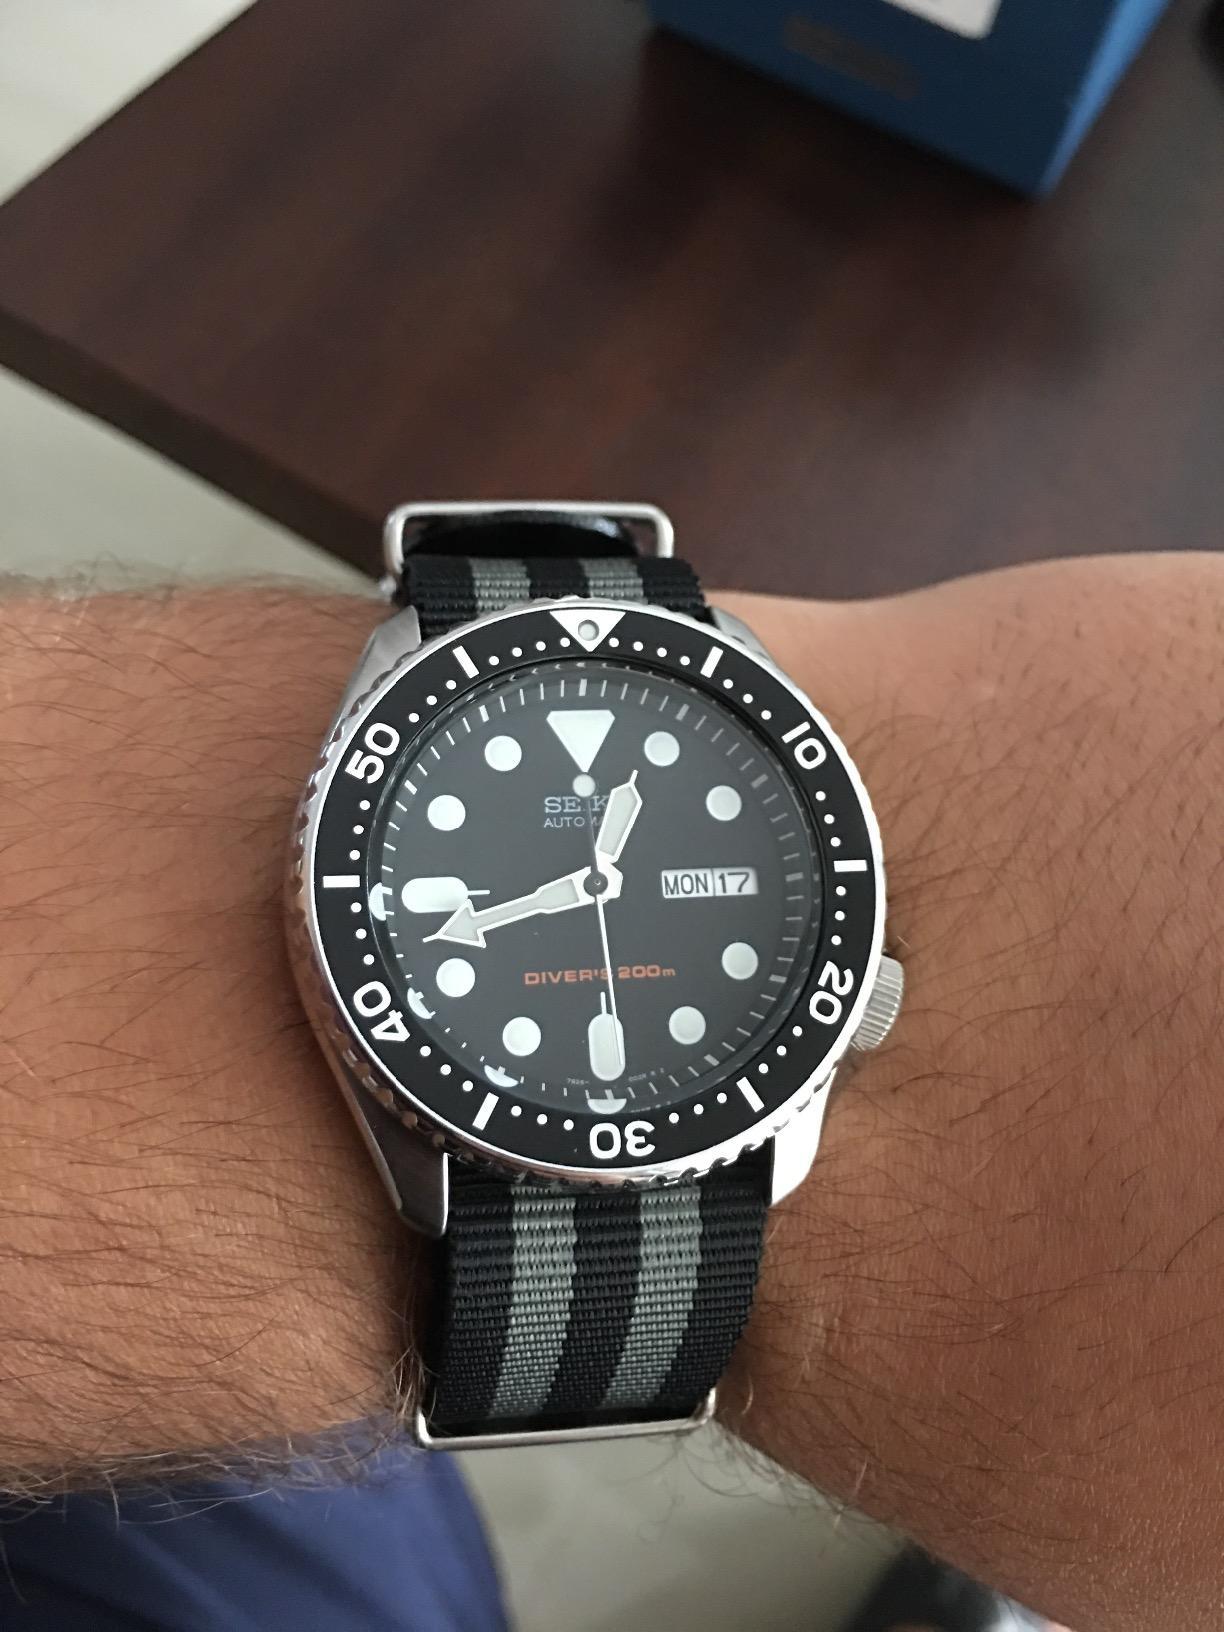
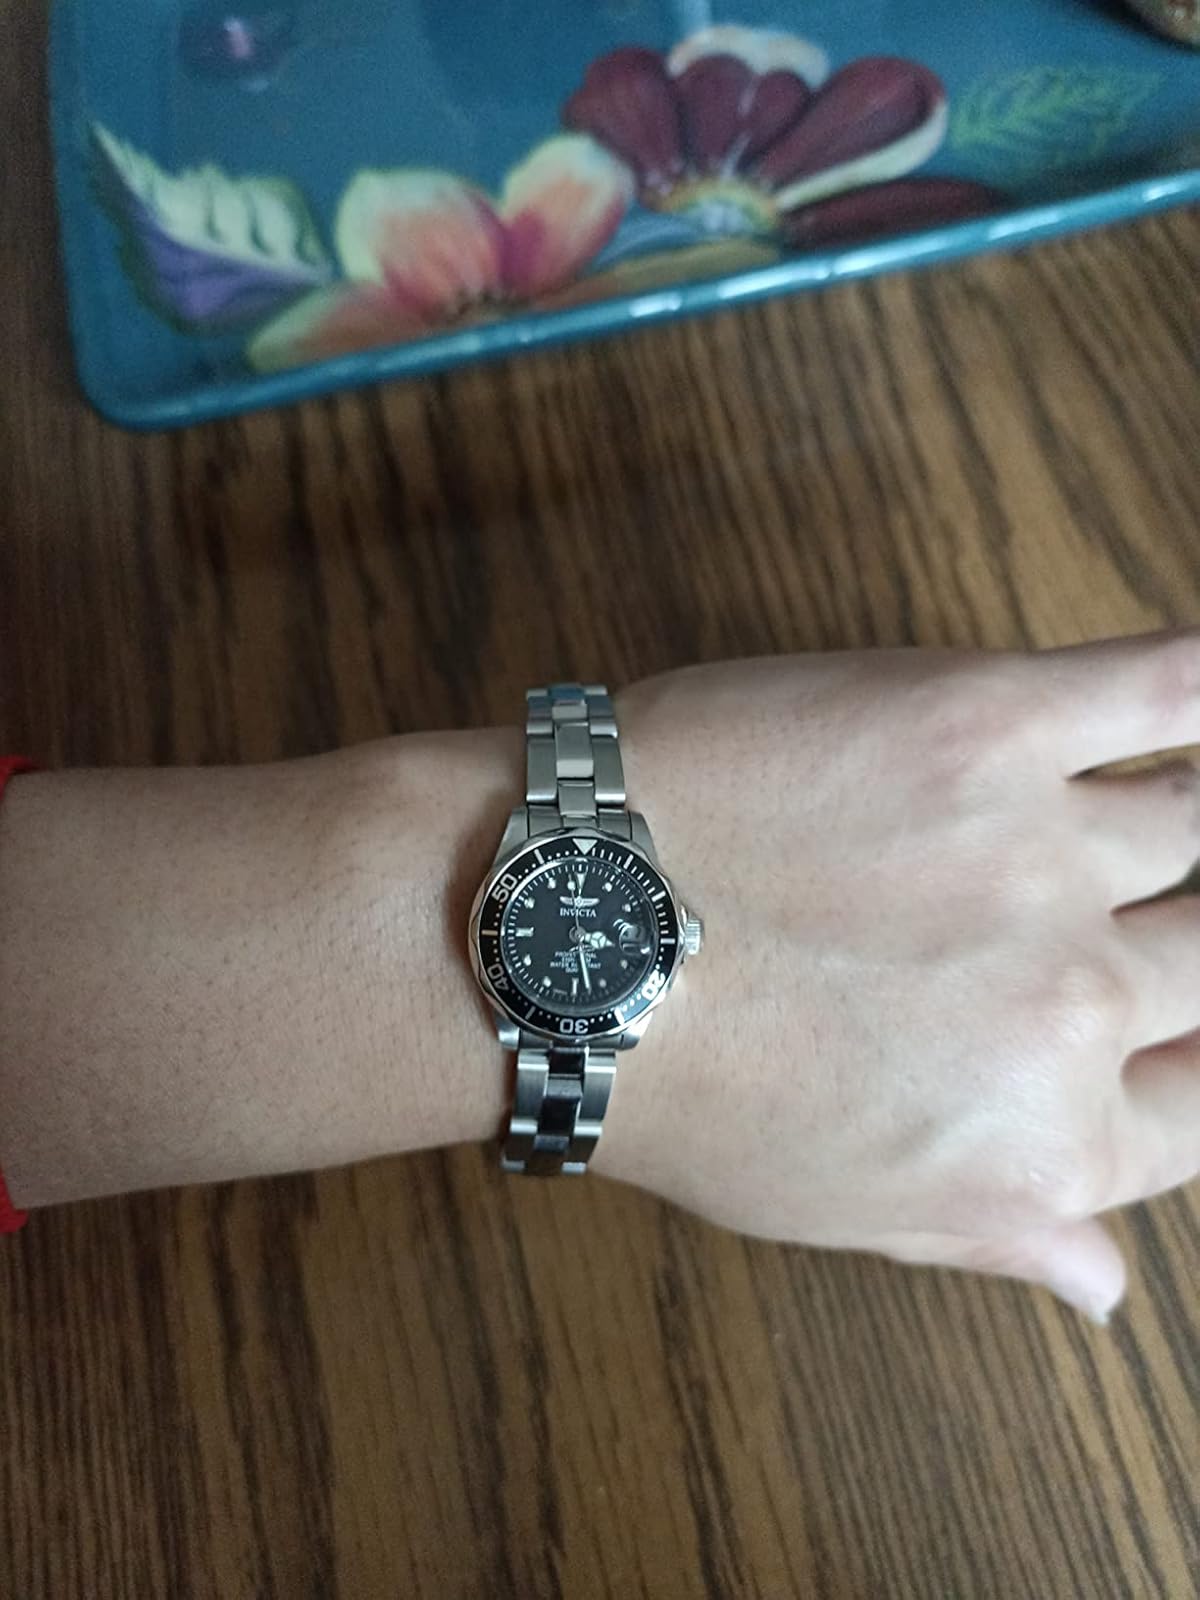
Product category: accessories_watch
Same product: no